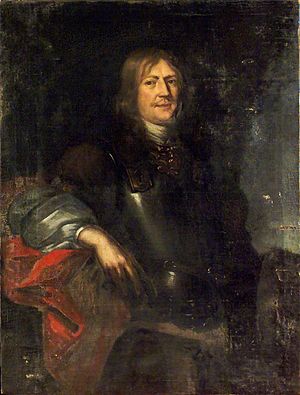
Admiral / Sveriges admiraler / Svenske admiraler af forskellige grader / Sveriges rigsadmiraler
"Admiral er en søofficersgrad. Ordet admiral stammer fra arabisk: أمير البحر ""havets behersker"", men gik efterhånden over til at betegne en anfører for en flådestyrke, i middelhavsmarinerne fra slutningen af middelalderen, i Danmark fra begyndelsen af 16. århundrede. Admiralsklassen inddeltes senere i forskellige grader.